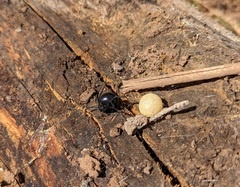
Species: Lactrodectus_hesperus